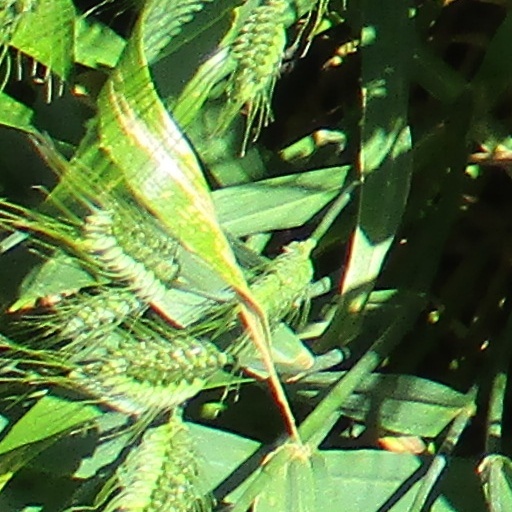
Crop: wheat